Franklin Pierce Burnham

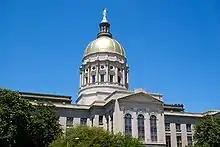
The Georgia State Capitol, perhaps Burnham's most notable commission

At some point around 1887, the Burnhams returned to Chicago. He established a working relationship with Edbrooke in the Chamber of Commerce Building. Burnham was the chief designer while Edbrooke oversaw general management. They designed residences in Evanston, Chicago, and Kansas City. They were also commissioned by YMCA to design a building in Atlanta for $100,000. It was in Atlanta that Edbrooke & Burnham would receive their most notable commission a few years later—the Georgia State Capitol. A national competition was held for the building, which had to only use materials from Georgia. The Renaissance and Classical Revival design submitted by Edbrooke & Burnham was announced as the winner, and the cornerstone was dedicated on September 2, 1885. The building would be completed in June 1889 for $998,157, in line with the $1 million budget. In 1974, the Georgia State Capitol would become the forty-third National Historic Landmark in the state. Edbrooke & Burnham's 7th District Police Station, built in Chicago in 1888, was listed on the National Register of Historic Places (NRHP) in 1996.